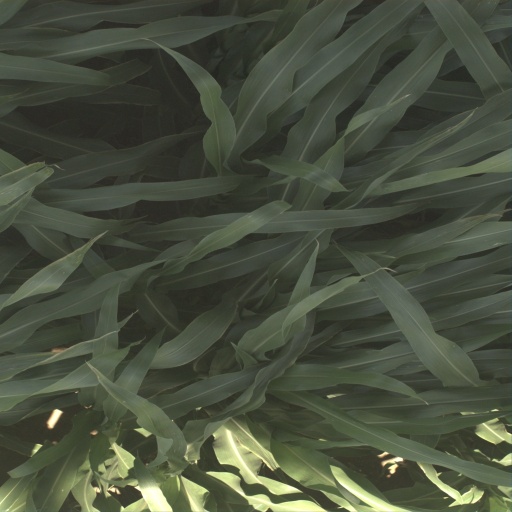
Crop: sorghum